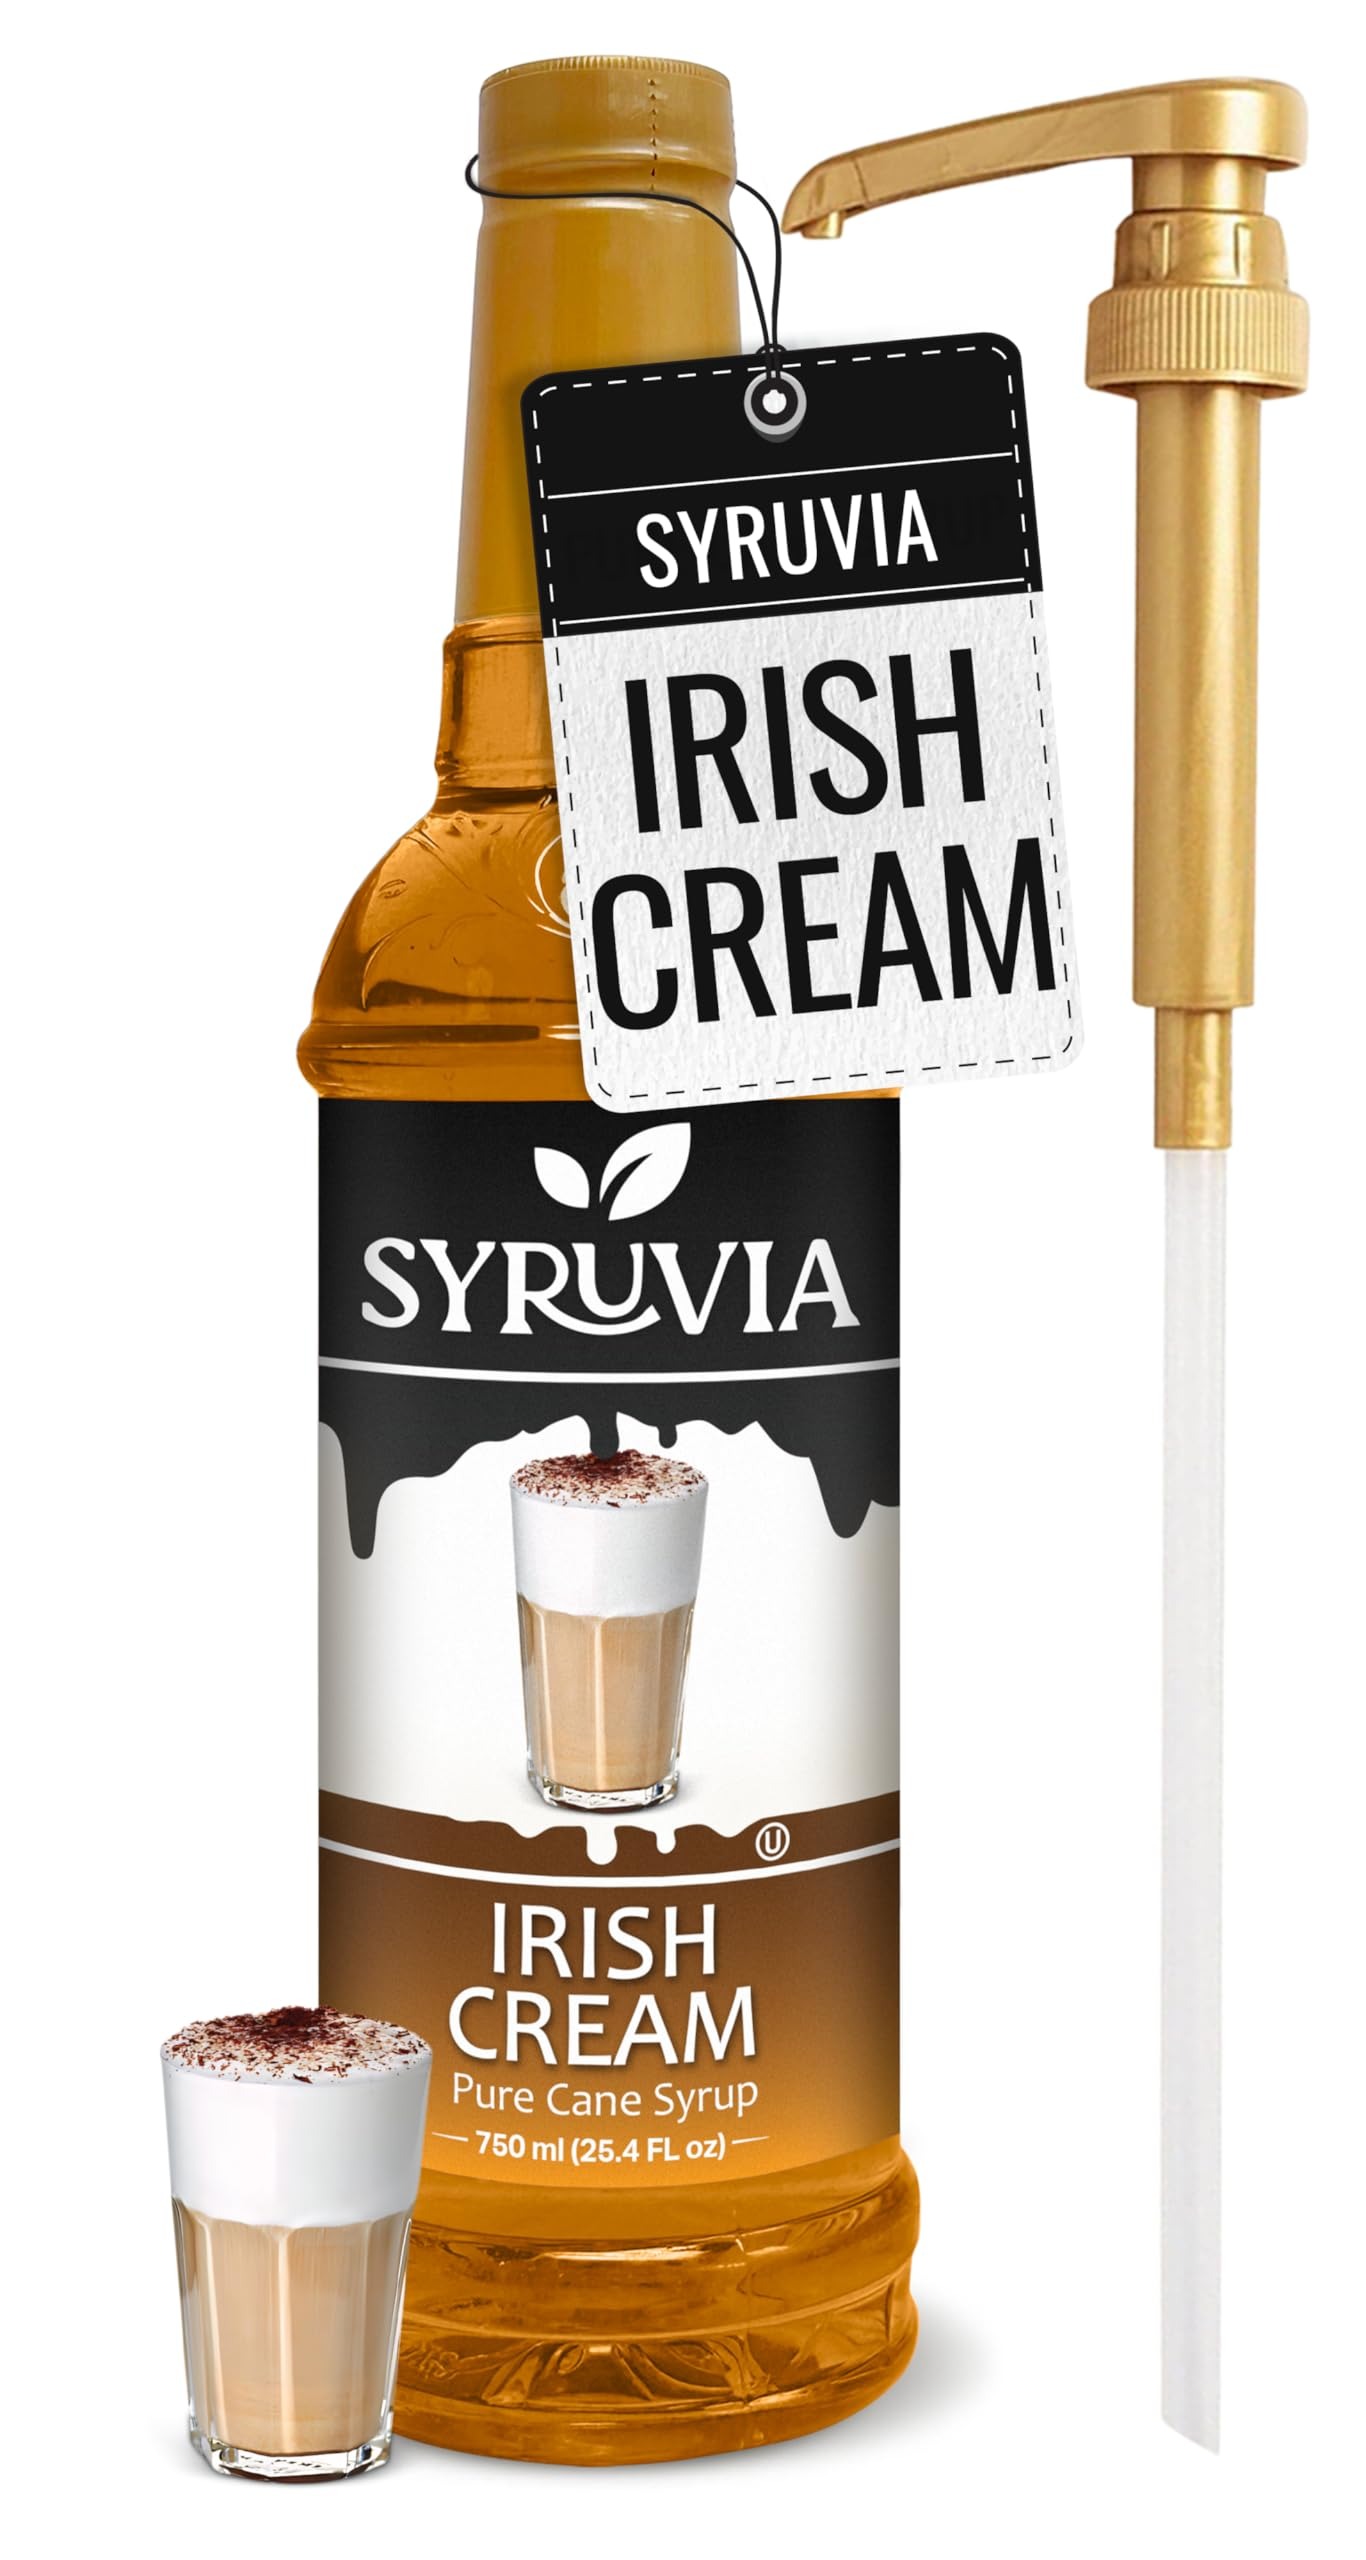
Item Name: Syruvia Irish Cream Syrup – Irish Cream Coffee Syrup Flavor, 25.4 fl oz, Kosher, Gluten Free, Perfect for Coffee, Drinks, Soda, Desserts, and More, With Syrup Pump
Bullet Point 1: Elevate Your Coffee: Transform your daily cup of joe into a gourmet experience with our premium coffee syrup. Infused with rich and indulgent flavors, our syrup adds depth and character to your brew, making each sip a delightful treat.
Bullet Point 2: Add Savor to Your Coffee: Awaken your senses and indulge in the delightful taste of coffee flavored to your liking with the Syruvia coffee flavoring syrup ! Our syrups bring savor , aroma and a sweet note that promises to pamper your senses every morning !
Bullet Point 3: Quality You Can Trust: The Syruvia syrups for coffee drinks are made in the USA with the highest quality , most refined ingredients to ensure excellent freshness and the richest taste ! The coffee syrups are Kosher-certified , free of any unnecessary fillers , and contain no added coloring , providing you with a pure and natural coffee experience
Bullet Point 4: Endless Possibilities: Thanks to its intense aroma and delightful taste , our coffee flavoring can be added to a wide range of beverages and desserts , including shakes , lattes , cappuccino , iced coffee , teas , smoothies , protein shakes , oatmeal , porridge and much more !
Bullet Point 5: Made with Pure Cane Sugar: The coffee sauce not only adds texture , creaminess and flavor to your coffee but also rich sweetness ! Made with pure cane sugar , the coffee syrup will elevate your beverages with its incomparable sweetness !
Value: 25.4
Unit: Fl Oz

Price: 14.99